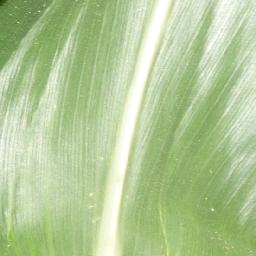
Label: Corn_(Maize)___Healthy